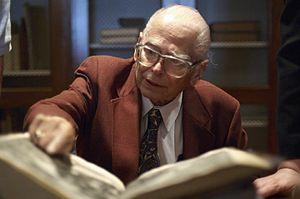
Allen George Debus est un historien des sciences américain, connu principalement pour ses travaux sur l'histoire de la chimie et de l'alchimie. En 1991, il a été honoré à l'université de Chicago par une conférence universitaire tenue à son nom. Paul H. Theerman et Karen Hunger Parshall ont révisé les actes et Debus a présenté son autobiographie dont cet article est un condensé.